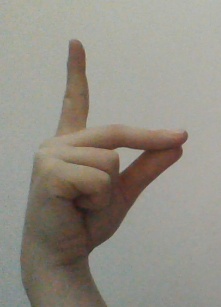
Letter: ta